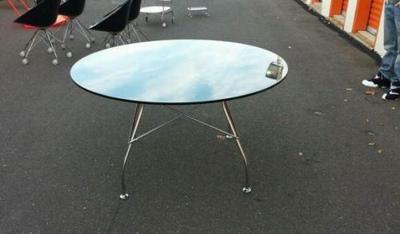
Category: chair